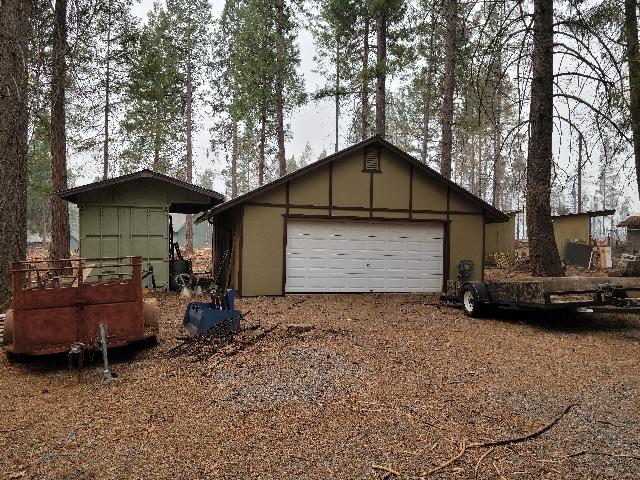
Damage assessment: no_damage